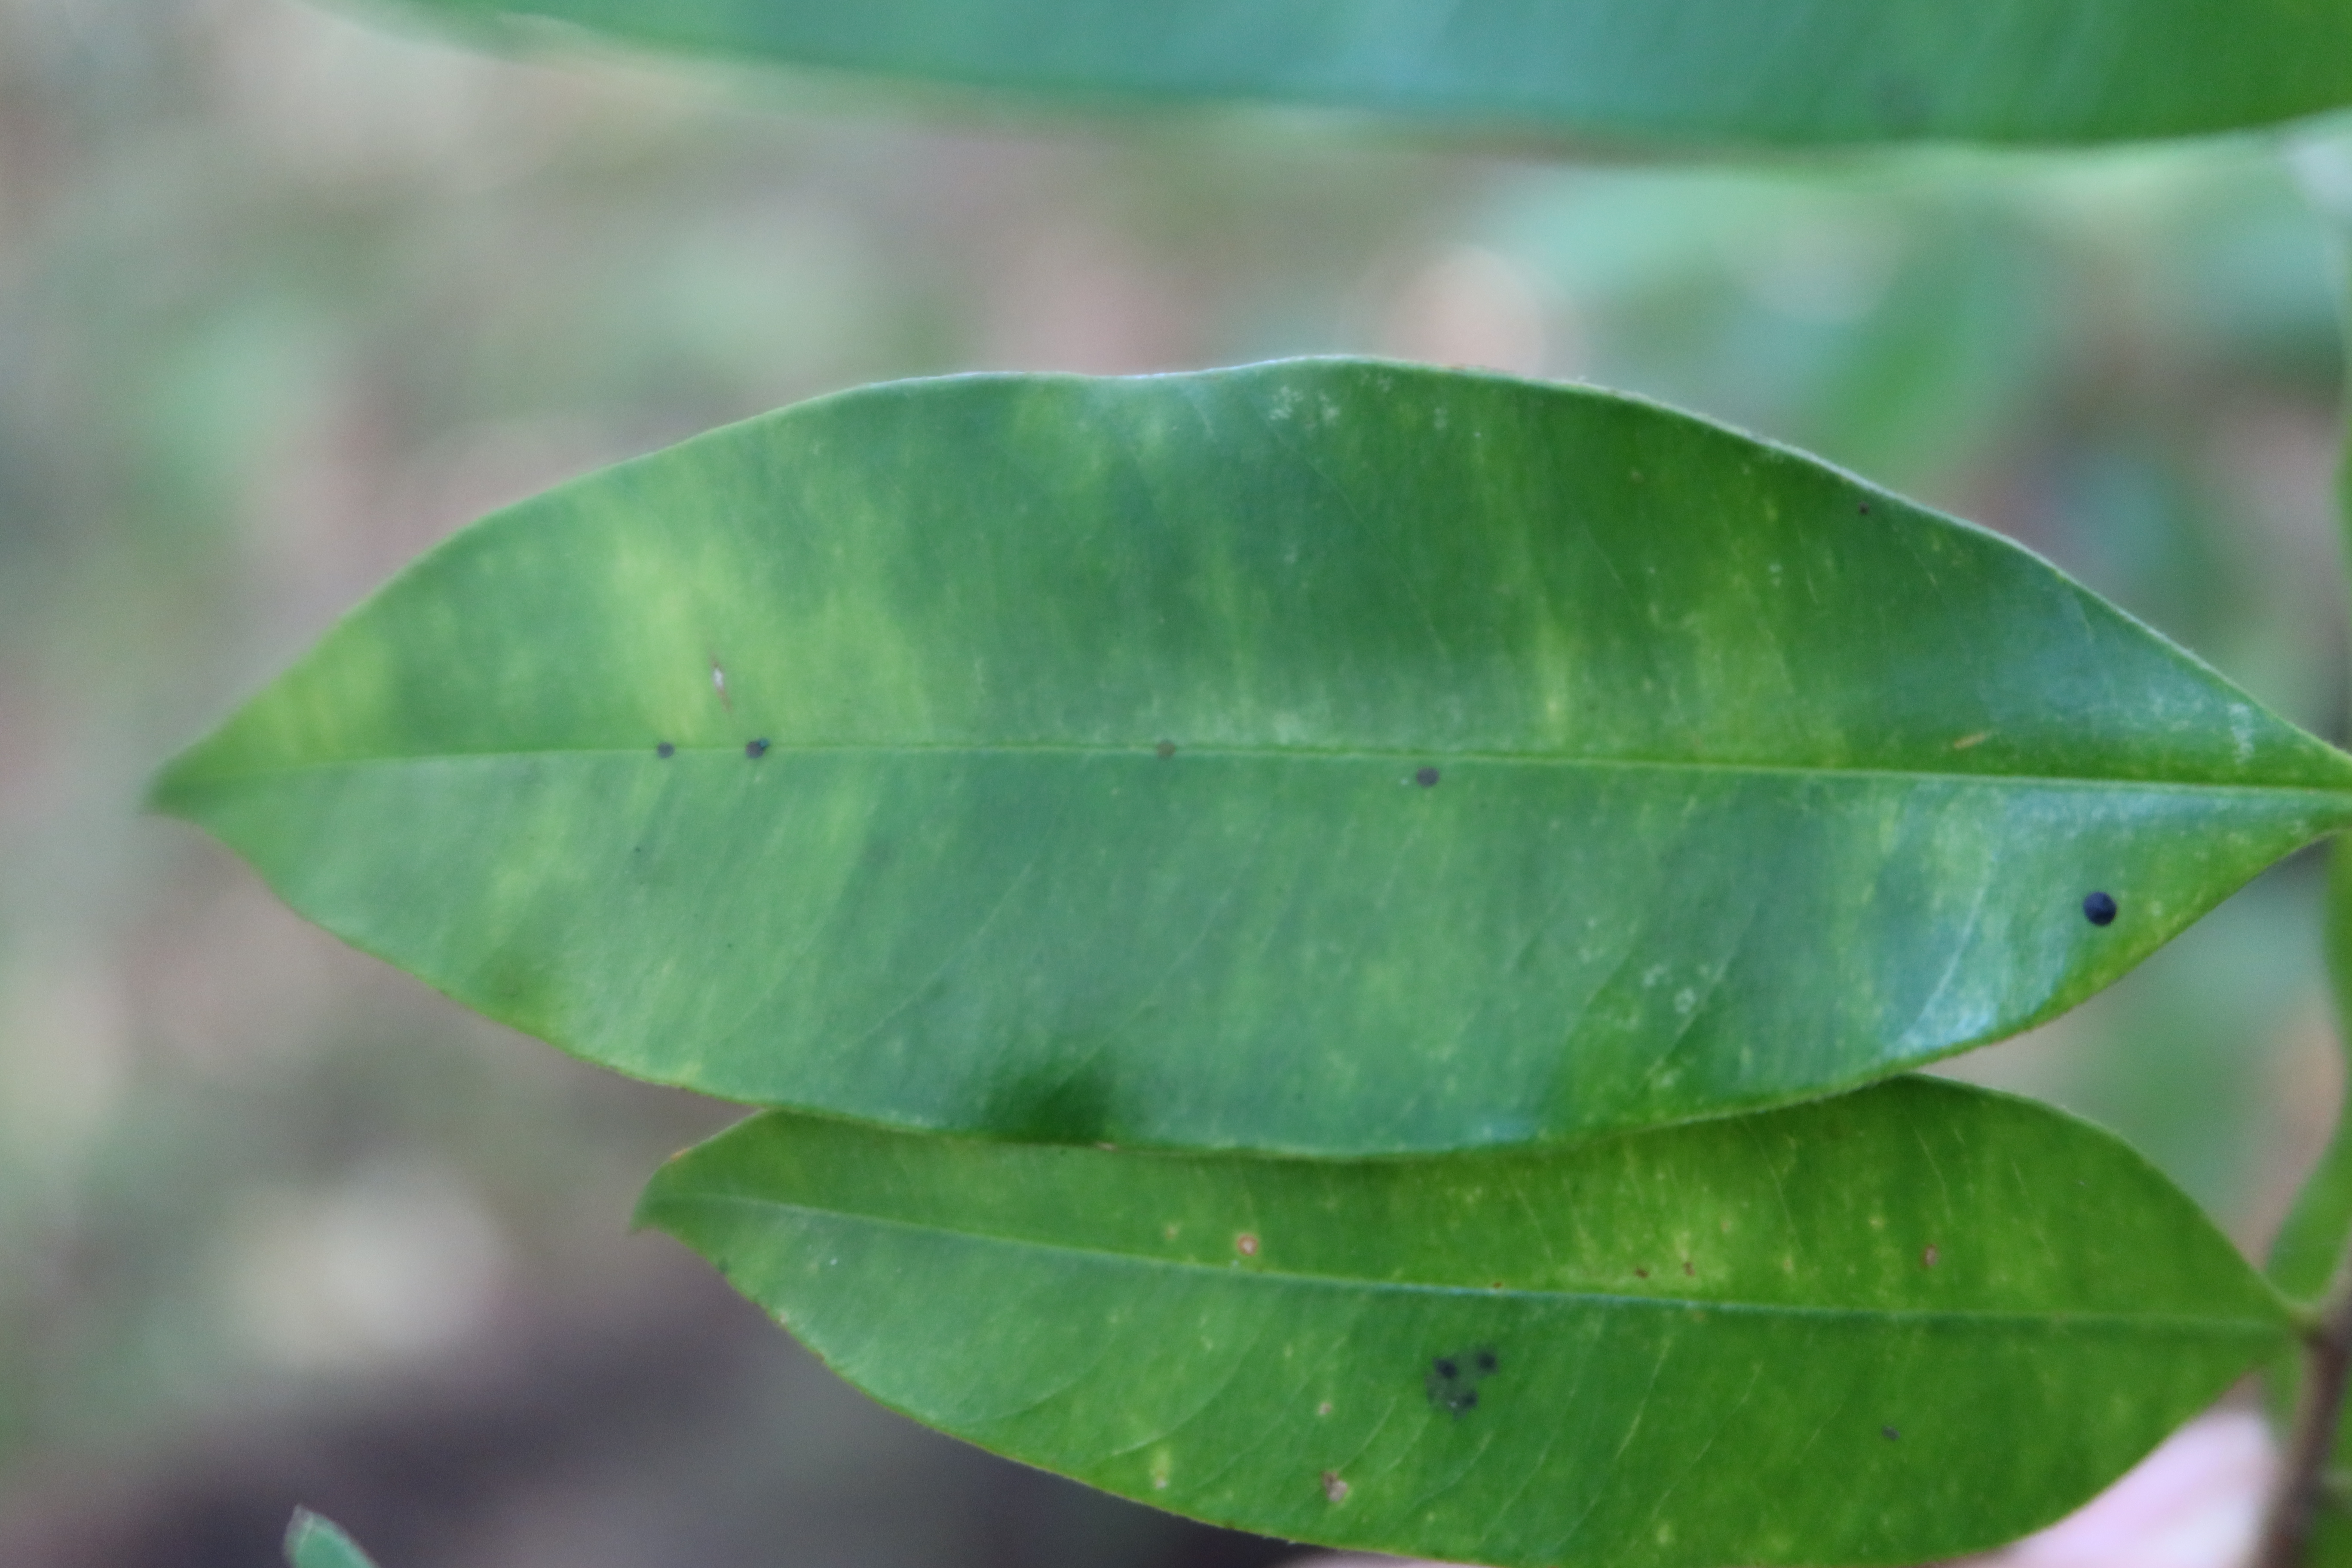
Label: Black spots